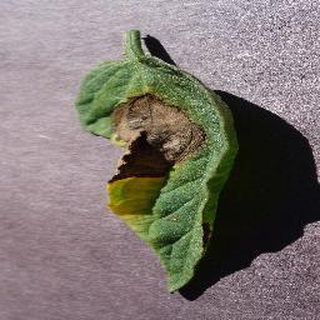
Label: tomato_early_blight